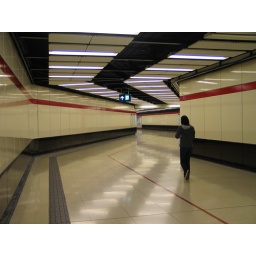
A lone person (actually, my sister) walking amongst the sterile and cold zig zag hall in the train station.